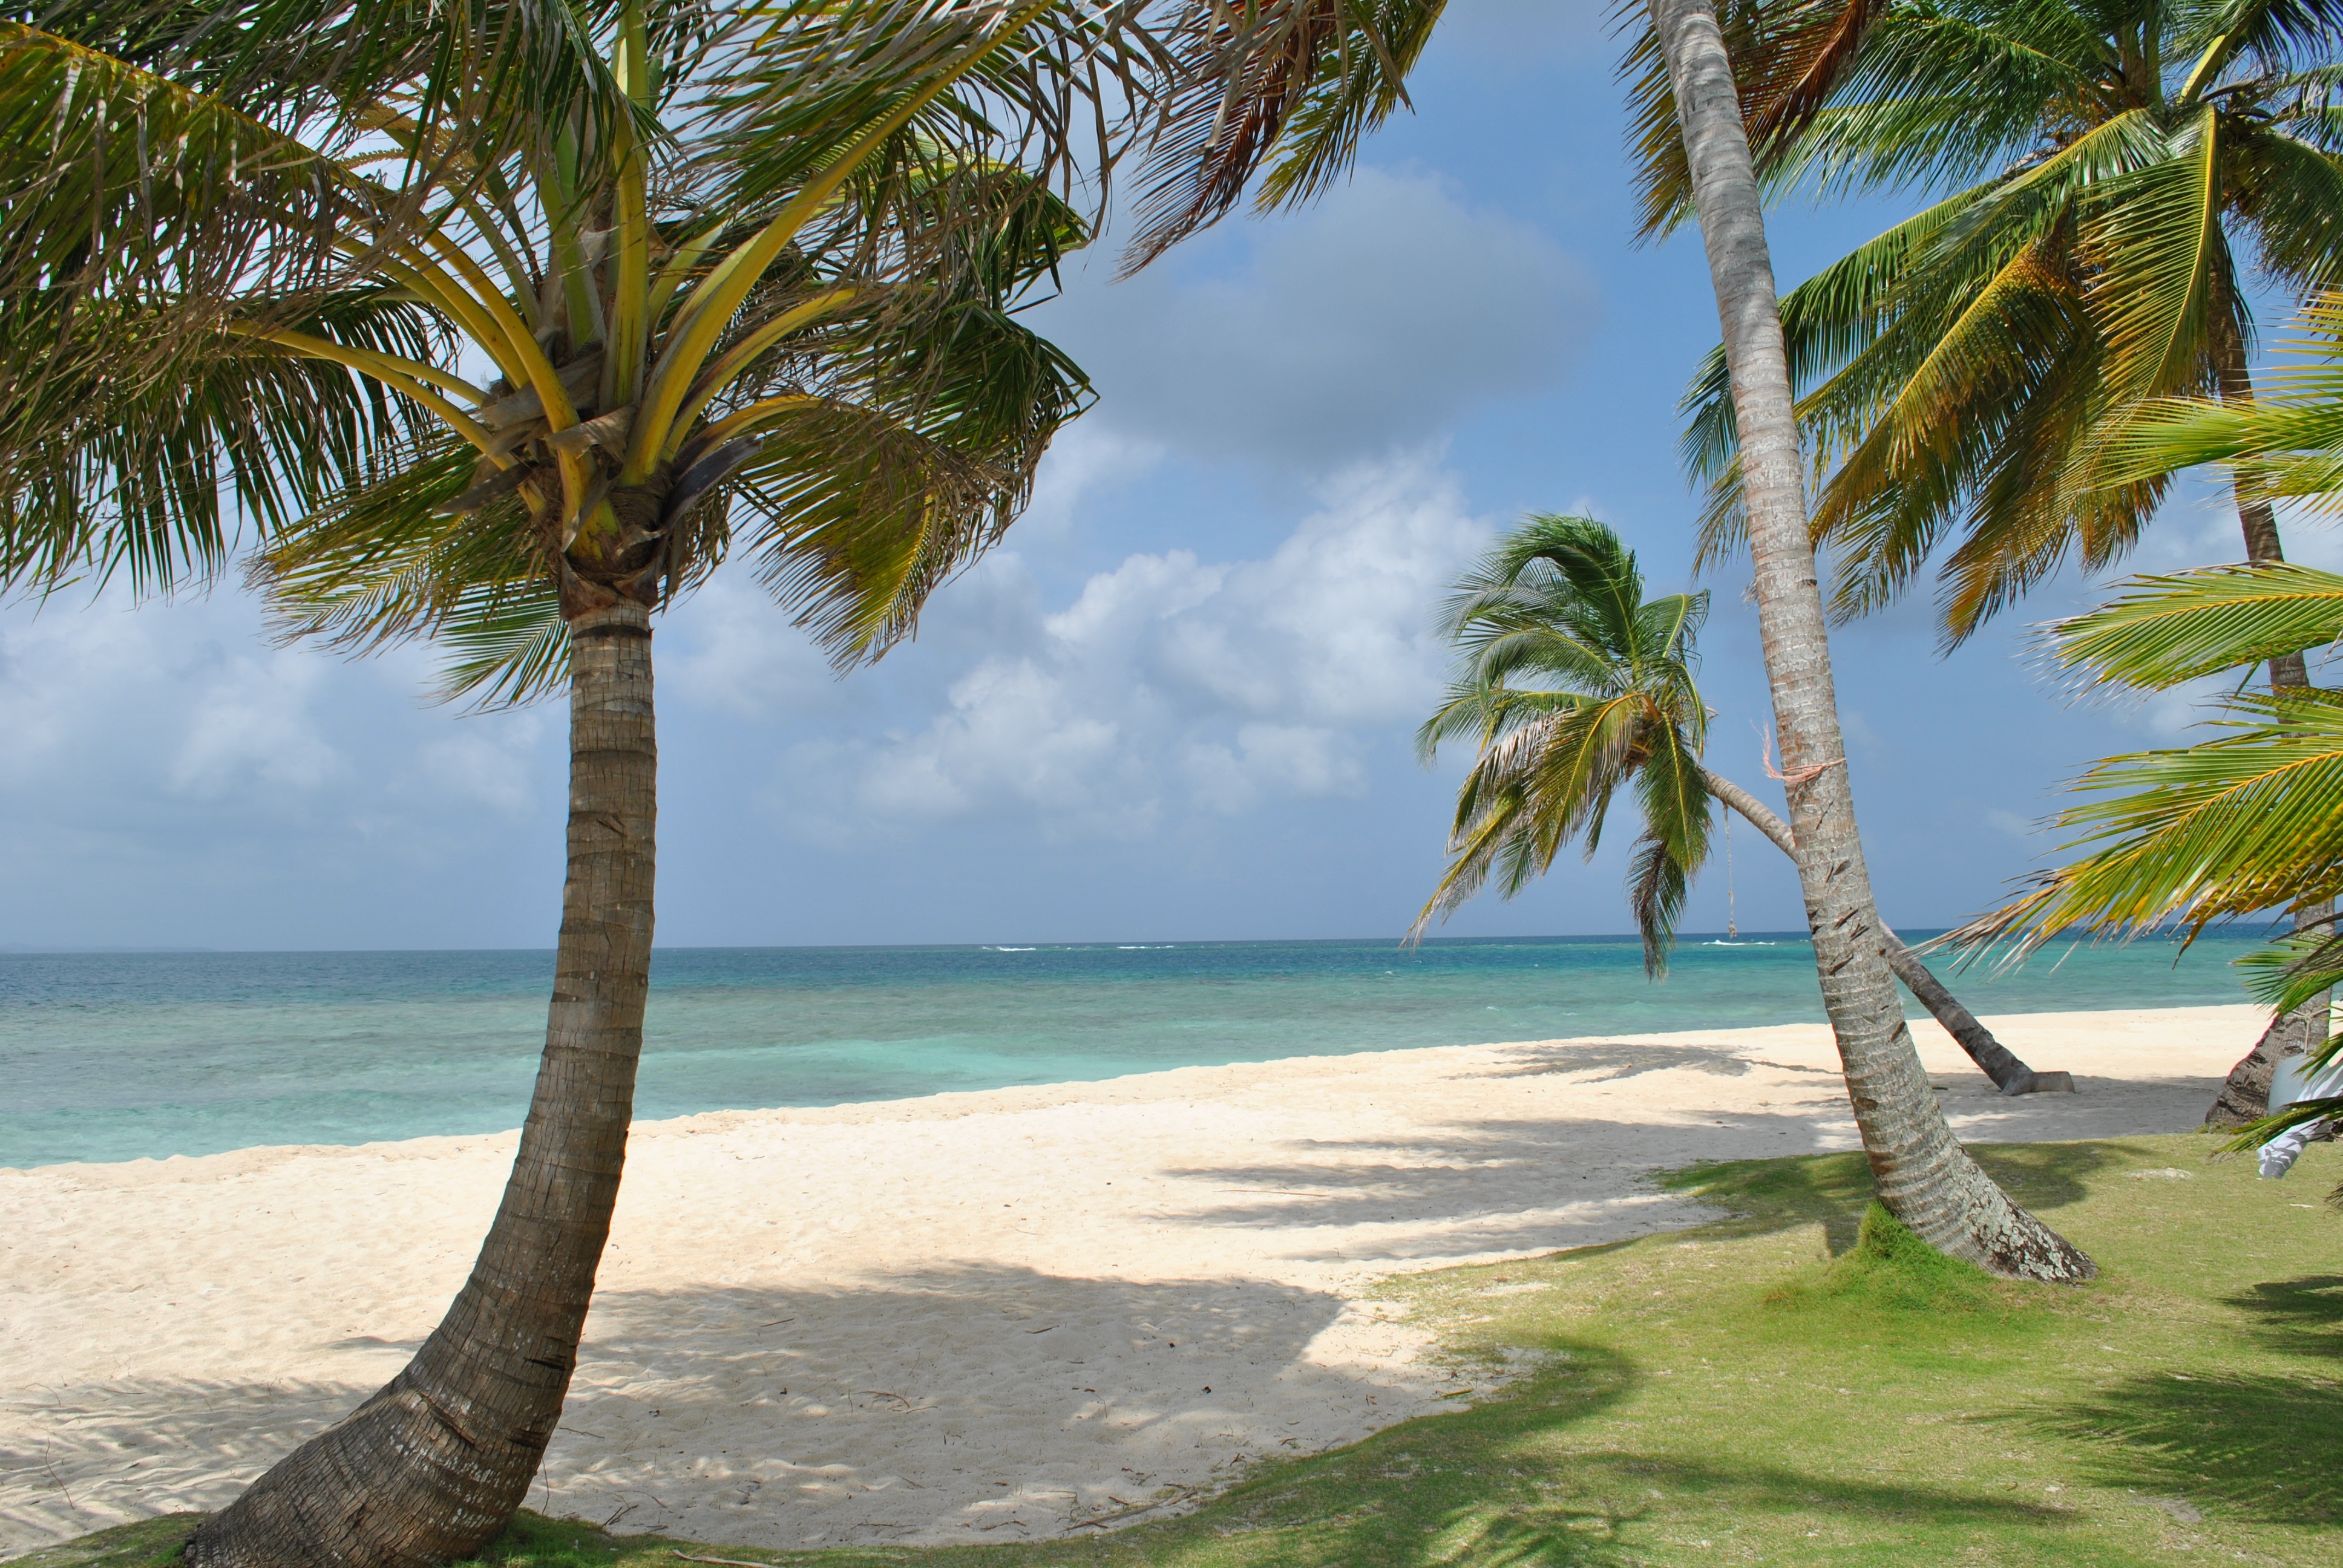
beach, landscape, sea, coast, tree, nature, ocean, shore, vacation, lagoon, bay, island, body of water, caribbean, palms, tropics, cape, woody plant, arecales, palm family